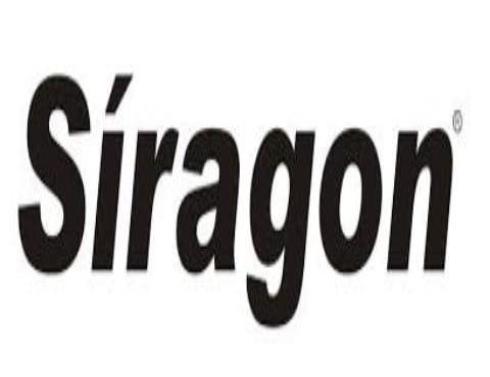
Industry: Electronic